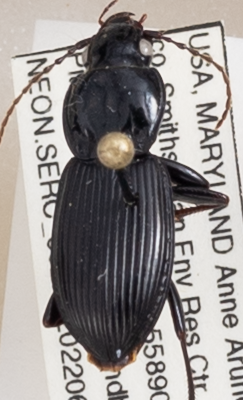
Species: Pterostichus stygicus
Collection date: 2022-06-09
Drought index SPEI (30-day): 0.24
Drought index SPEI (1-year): -0.1
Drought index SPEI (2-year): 1.45